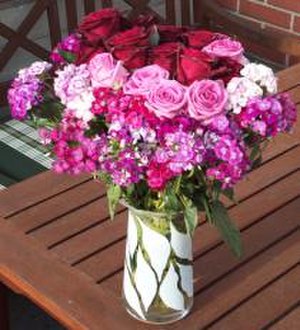
Blomsterbuket
Blomsterbuket med roser og studenternelliker. Det ses, at farverne er kombineret efter princippet tone-i-tone. Derimod er kombinationen af rosernes store hoveder med studenternellikernes små blomsterkroner ret tilfældig og ikke afbalanceret.
Blomsterbuket
En blomsterbuket er blomster i et bundt. Mens enhver kan skære sig en håndfuld blomster og sætte dem i vand, kræver det håndværkmæssig kunnen og øvelse at få en buket ud af dem. En kunstnerisk eller synsmæssigt tiltalende buketter kræver mere: viden om farvekombinationer, stilbevidsthed og plantekendskab. Det kan læres ved uddannelse til blomsterbinder. H. C. Andersen og Karen Blixen er berømte for deres buketter; de var dog begge autodidakte.